Community Church of New York

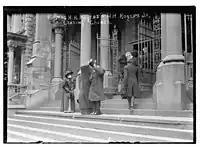
Funeral of Henry Huttleston Rogers

In 1909, Holmes accepted an invitation from W.E.B. DuBois to join the founding circle of the National Association for the Advancement of Colored People (NAACP). The following year, the church welcomed its first Black congregant, Mr. Horace Dudley, whom Holmes invited to become an usher. This marked the beginning of the church's commitment to racial diversity and inclusion.